Water supply and sanitation in the United States

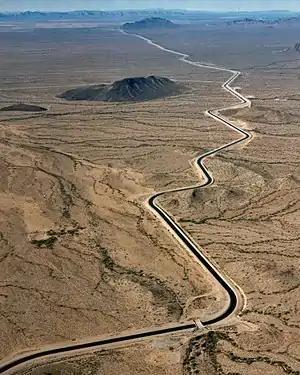
The Central Arizona Project supplies water to 80 municipal, industrial, agricultural and Indian customers in Central and Southern Arizona

The cities on the Mississippi River are supplied by water from that river except for Memphis. The metropolitan area of Atlanta receives 70% of its water from the Chattahoochee River and another 28% from the Etowah, Flint, Ocmulgee and Oconee rivers. Chicago is supplied by water from Lake Michigan and Detroit receives its water from the Detroit River. Philadelphia receives 60% of its water from the Delaware River and 40% from the Schuylkill River. Washington, D.C. receives its water from the Potomac River through the Washington Aqueduct.